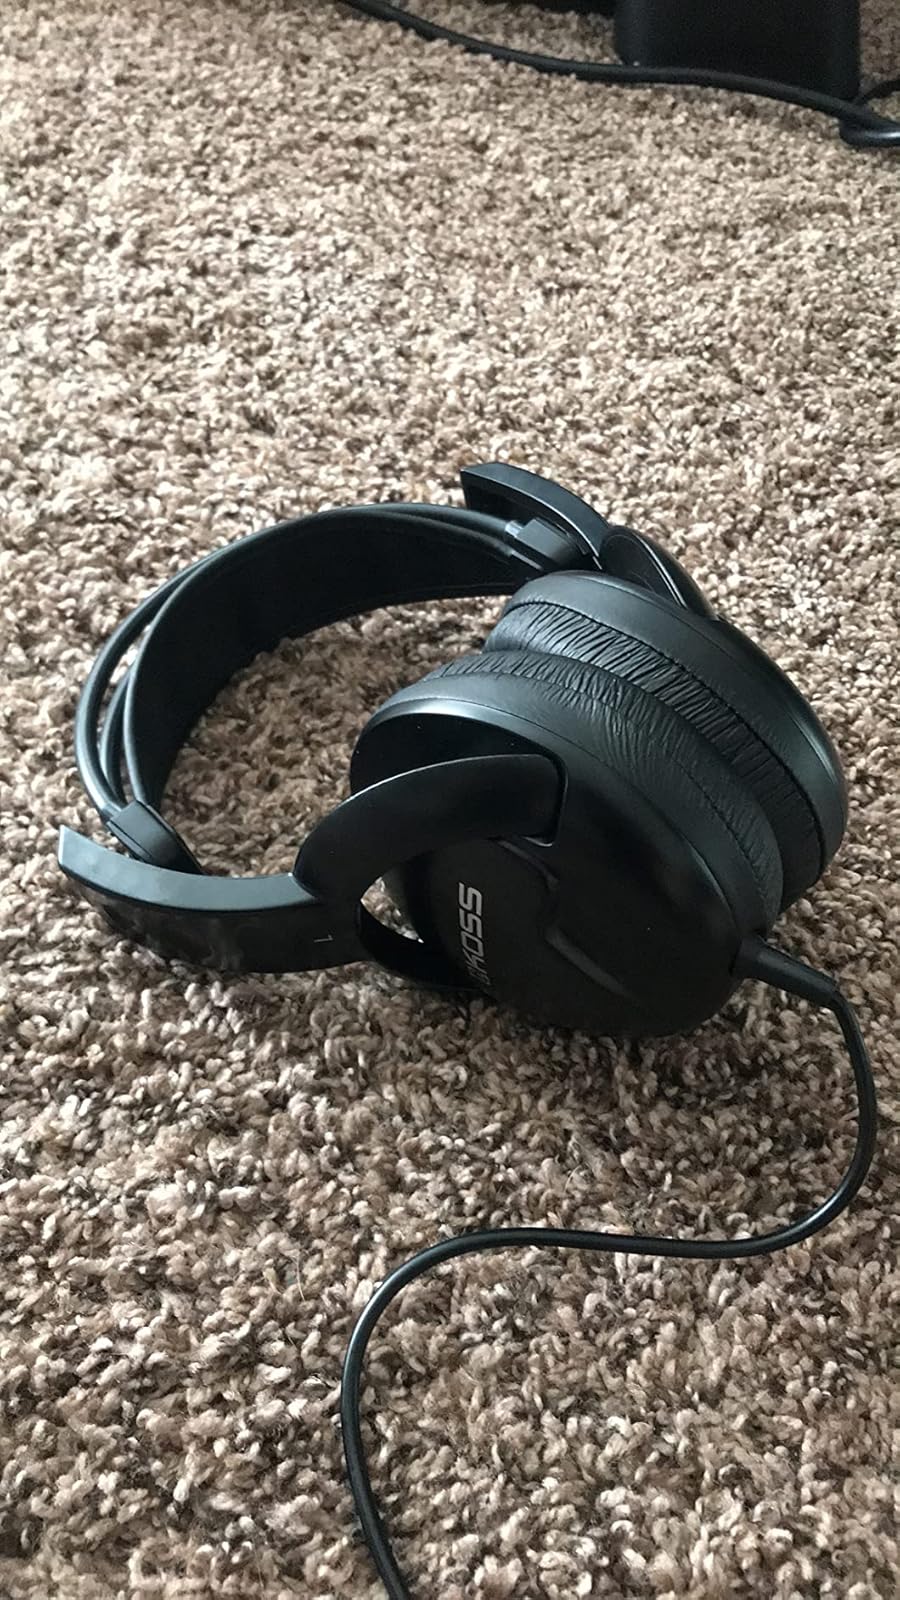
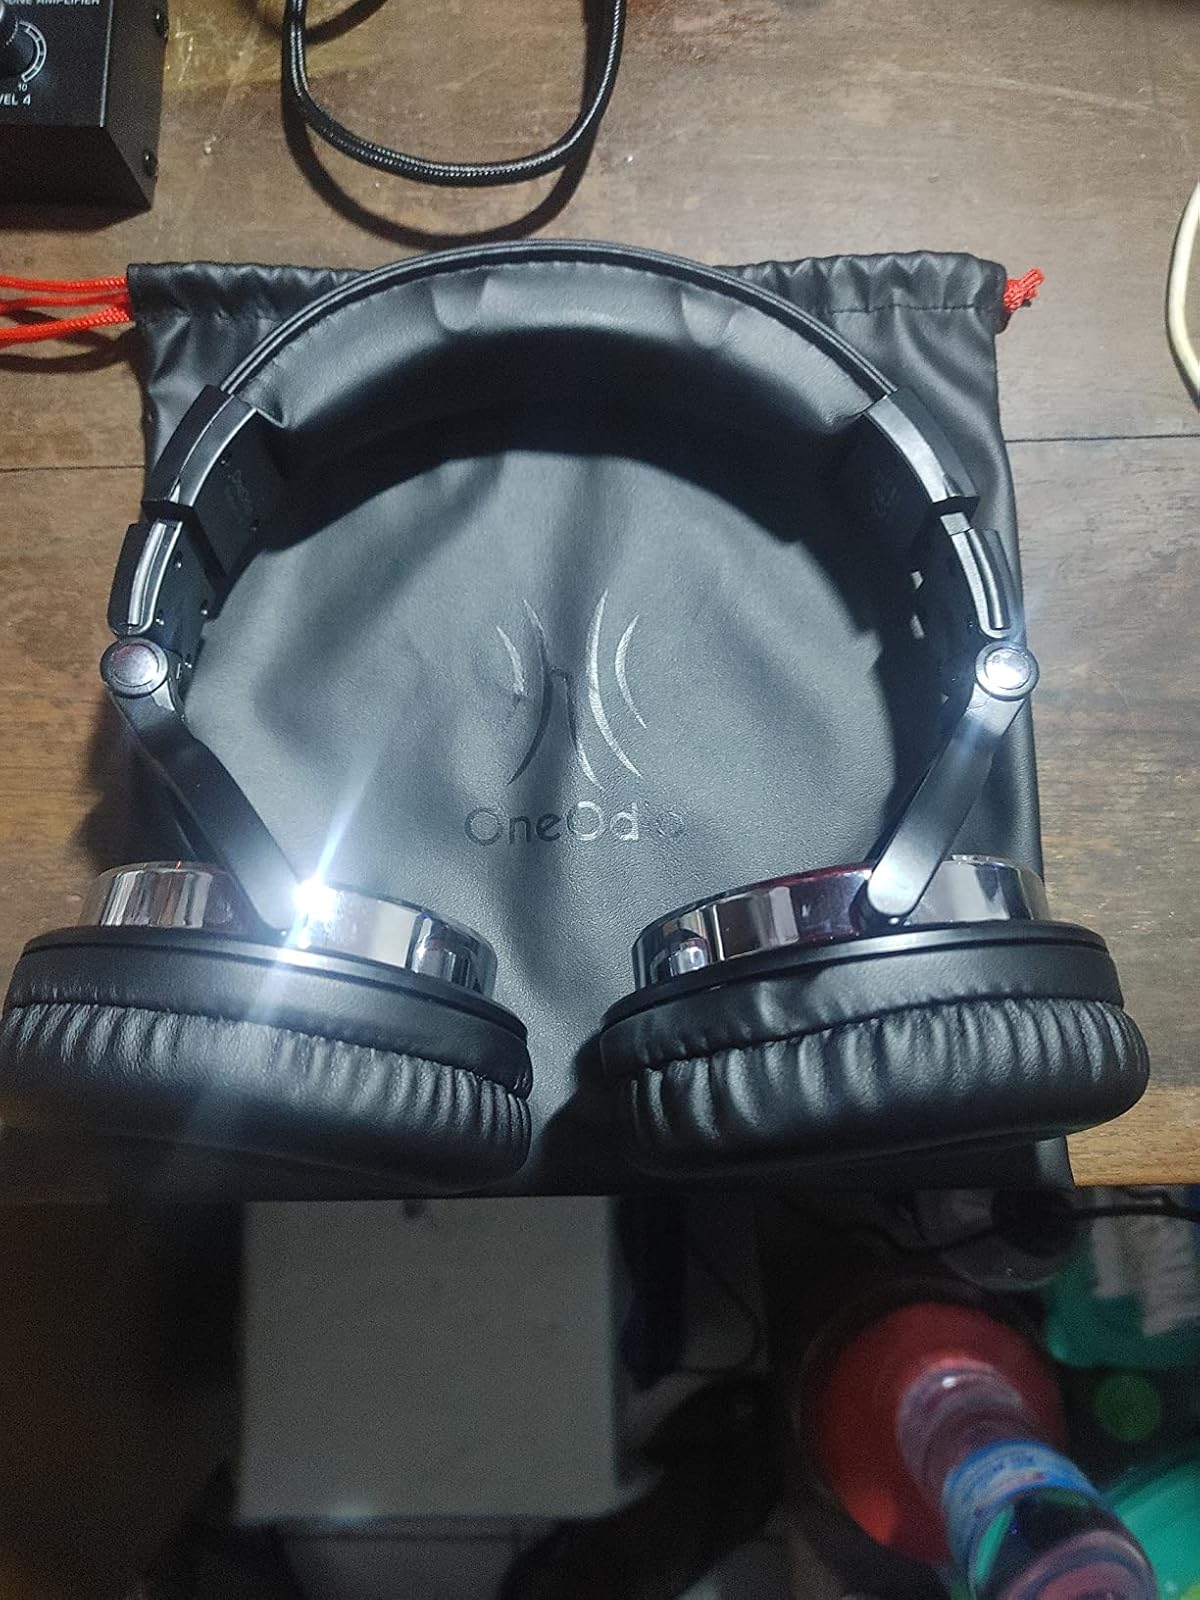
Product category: headphones
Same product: no